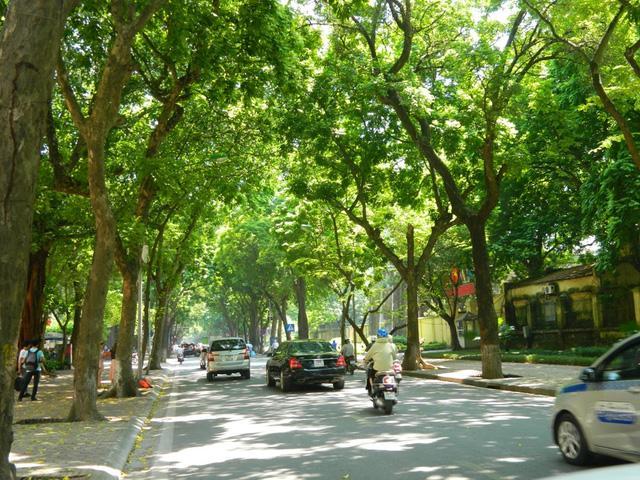
ở hai bên đường có sự xuất hiện của những hàng cây xanh